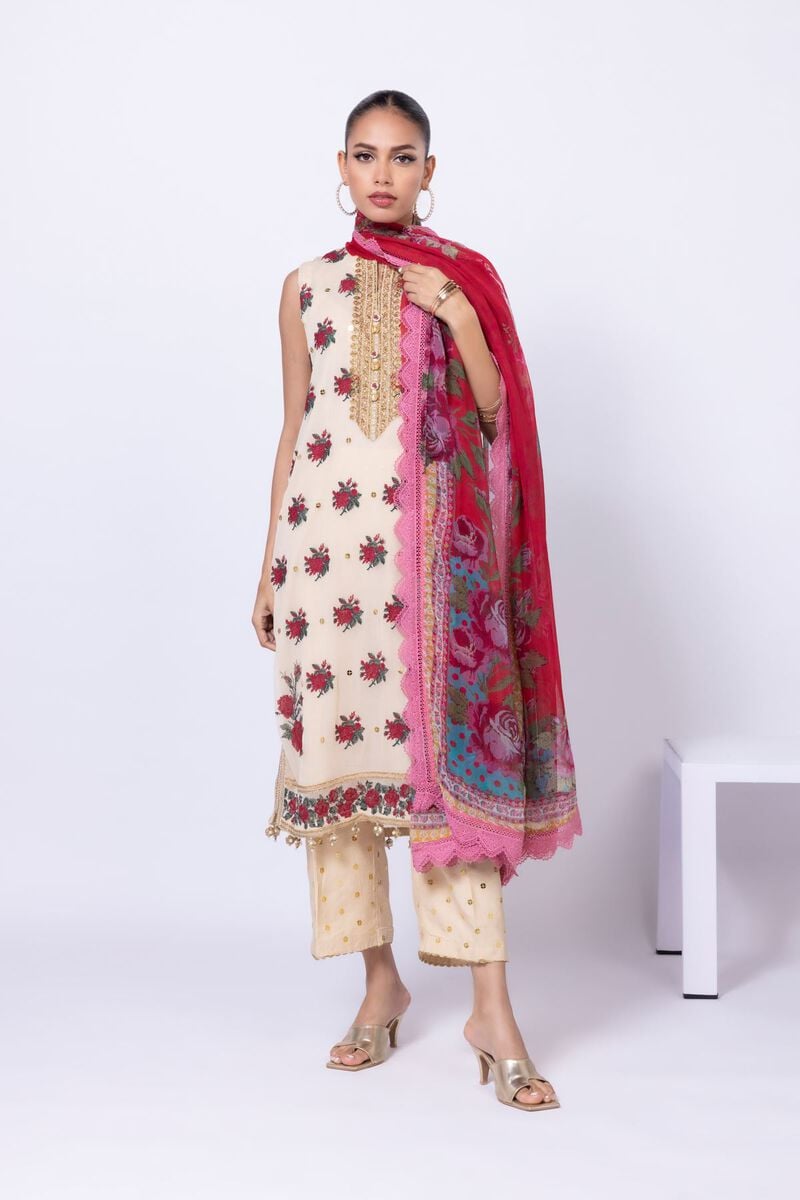
cream multi embroidered salwar suit